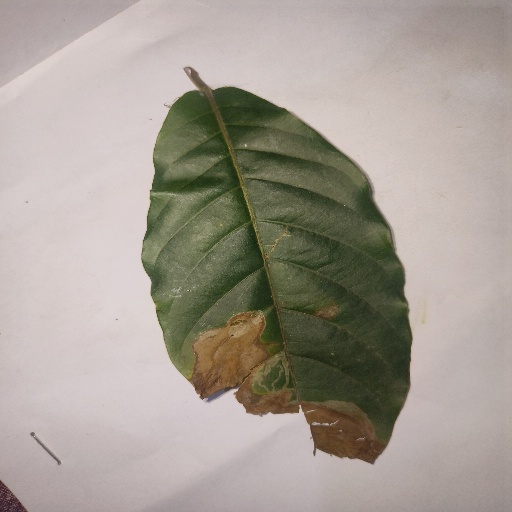
Species: HariTaki
Leaf condition: Bacterial Spot